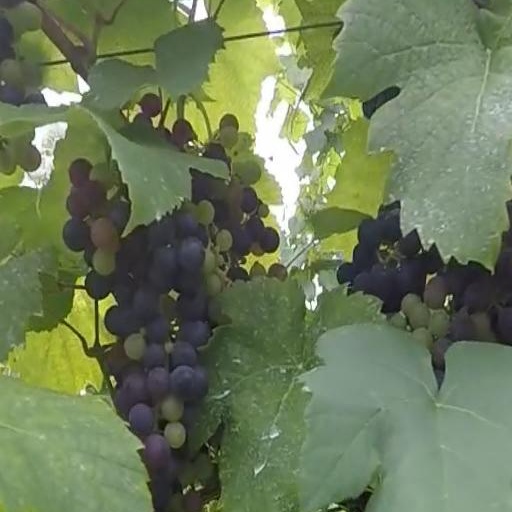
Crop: grape